Swivel gun

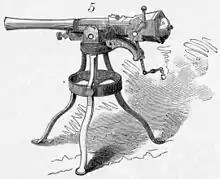
Breech-loading swivel cannon, left by Gustavus Adolphus at Munich, 1632.

Around 1500, Europeans learnt how to cast iron, and shifted their cannon productions to one-piece iron muzzleloaders. China started to adopt European swivel guns from 1500 onward, limiting at the same time the production of their own muzzleloaders, because of the high effectiveness of the swivel gun as an anti-personnel gun, which to them was more interesting than the sheer power of a cannonball.